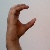
The image shows a hand gesture representing the letter 'C' in Indian Sign Language.